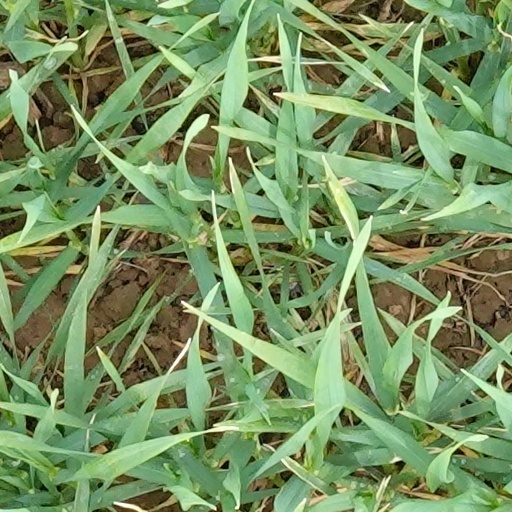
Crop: wheat